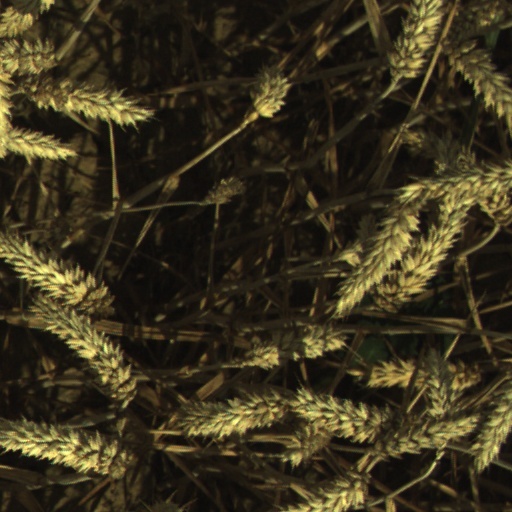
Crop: wheat